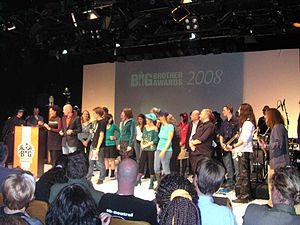
Les Big Brother Awards ou BBA, est une cérémonie de remise de prix à destination « [des] gouvernements et [des] entreprises… qui font le plus pour menacer la vie privée ». La cérémonie est organisée par l'association Privacy International. Son nom vient du personnage emblématique de l'État policier d'Océania dans le roman 1984 de George Orwell. Ce prix existe dans une dizaine de pays.